Soldan family

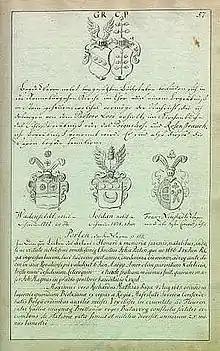
Soldan family coat of arms (in the middle)

The House of Soldan (also spelled Söldán, Șoldan) was an old noble family in medieval Moldavia. In the 16th and 17th centuries, members of the family assumed important offices within the princely chancellery of the Principality.